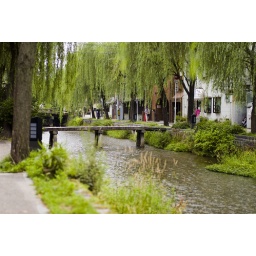
Ipponbashi bridge over Shirakawa river